Brian Horrocks

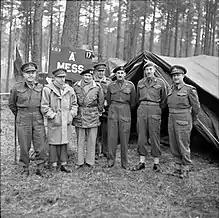
From left to right, Major-General Christopher Vokes, General Harry Crerar, Field Marshal Sir Bernard Montgomery, Lieutenant-General Brian Horrocks, Lieutenant-General Guy Simonds, Major-General Daniel Spry, and Major-General Bruce Matthews, all pictured here in early 1945 during Operation Veritable.

Postwar analyses have been divided, some stressing a perceived lack of urgency on the part of Horrocks' men, while others note that German defences in the area were severely underestimated by First Allied Airborne Army intelligence. Particularly important was the failure to identify the remnants of two SS Panzer divisions, which after Normandy had been sent to the Arnhem area for rest and refitting; intelligence had stated that only "a few infantry units and between 50 and 100 tanks" were in the Netherlands. However, Ultra reports revealed the movement of the 9th SS and 10th SS Panzer Divisions to Nijmegen and Arnhem, creating enough concern for Eisenhower to send his chief of staff, Lieutenant General Walter Bedell Smith, to raise the issue with Montgomery on 10 September. Montgomery dismissed Smith's concerns and refused to alter the plans for the landing of 1st Airborne Division at Arnhem. Counter-attacks by Army Group B under Generalfeldmarschall Walter Model kept Horrocks' units on the defensive, and delayed their advance by forcing the British to halt and secure their flank. The terrain over which Horrocks' men had to move was also unsuitable, restricting the vanguard (Major-General